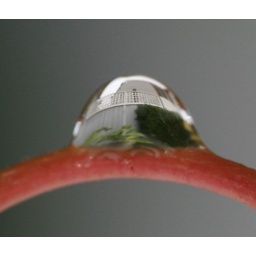
This is a view of a fence and a banana plant in our front yard, through an upside down raindrop